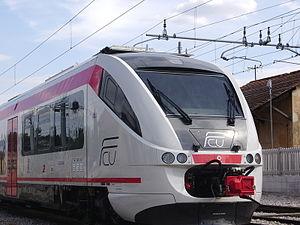
La famille Coradia du constructeur Alstom est une famille de matériel roulant ferroviaire développée, commercialisée et construite par Alstom couvrant un panel de trains régionaux, interrégionaux et grandes lignes, tous automoteurs. Elle comprend différents produits, principalement destinés au marché européen. Les trains Coradia sont déclinés en mono ou multicaisses, avec un seul ou deux niveaux, et à motorisation électrique, thermique, bimode et à l'hydrogène.